Fabio Leimer

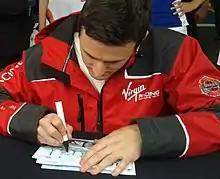
Leimer in 2015

Fabio Leimer (born 17 April 1989) is a former professional racing driver from Switzerland. He is best known for winning the 2013 GP2 Series.